Campaign for Nuclear Disarmament (NZ)

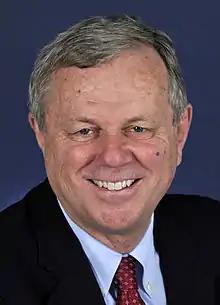
Mike Rann

Two leaders of the Campaign for Nuclear Disarmament New Zealand in the 1970s went on to parliamentary careers. President Richard Northey ONZM was MP for Eden from 1984 to 1990 and MP for Onehunga from 1993 to 1996. His Vice President, Mike Rann CNZM was Premier of South Australia from 2002 to 2011.